Richard Myddelton (1726–1795)

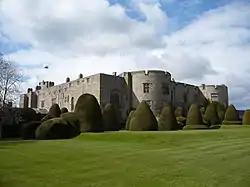
Chirk Castle

He was the eldest son of two sons and two daughters born to Mary ( Liddell) Myddelton and John Myddelton, MP of Chirk Castle, Denbighshire. His father, the younger son of Richard Myddelton of Shrewsbury, inherited his father's estates, including Chirk Castle, when his elder brother Robert died young and without issue in 1733. His maternal grandfather was Thomas Liddell of Bedford Row, London.